Endgame tablebase

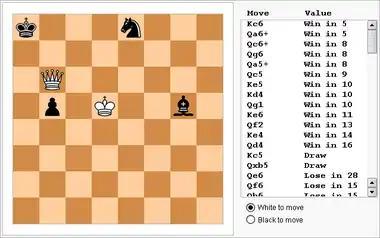
A typical interface for querying a tablebase.

In chess, the endgame tablebase, or simply the tablebase, is a computerised database containing precalculated evaluations of endgame positions. Tablebases are used to analyse finished games, as well as by chess engines to evaluate positions during play. Tablebases are typically exhaustive, covering every legal arrangement of a specific selection of pieces on the board, with both White and Black to move. For each position, the tablebase records the ultimate result of the game (i.e. a win for White, a win for Black, or a draw) and the number of moves required to achieve that result, both assuming perfect play. Because every legal move in a covered position results in another covered position, the tablebase acts as an oracle that always provides the optimal move.